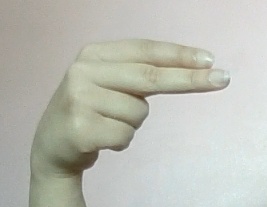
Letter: ain